Seulgi

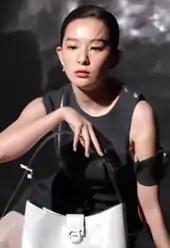
Seulgi for "Marie Claire Korea" (2021)

In February 2018, Seulgi was confirmed as part of the cast of "Law of the Jungle in Mexico". In April, she was confirmed as part of the cast of the variety show "Secret Unnie". She featured on Moonbyul's debut single "Selfish", which was released on May 23. Seulgi and Wendy starred in the special 100th episode of "Battle Trip", which aired for the first time on July 21. In September, Seulgi released the digital single "Wow Thing" with Soyeon, SinB, and Chungha. In October, it was announced that Seulgi had been cast in the television show "Cool Kids". On October 15, she featured on Zion.T's "Hello Tutorial", which reached number two on the Gaon Digital Chart.